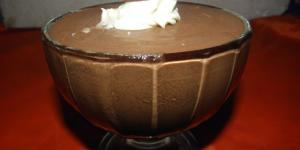
crema helada de chocolate